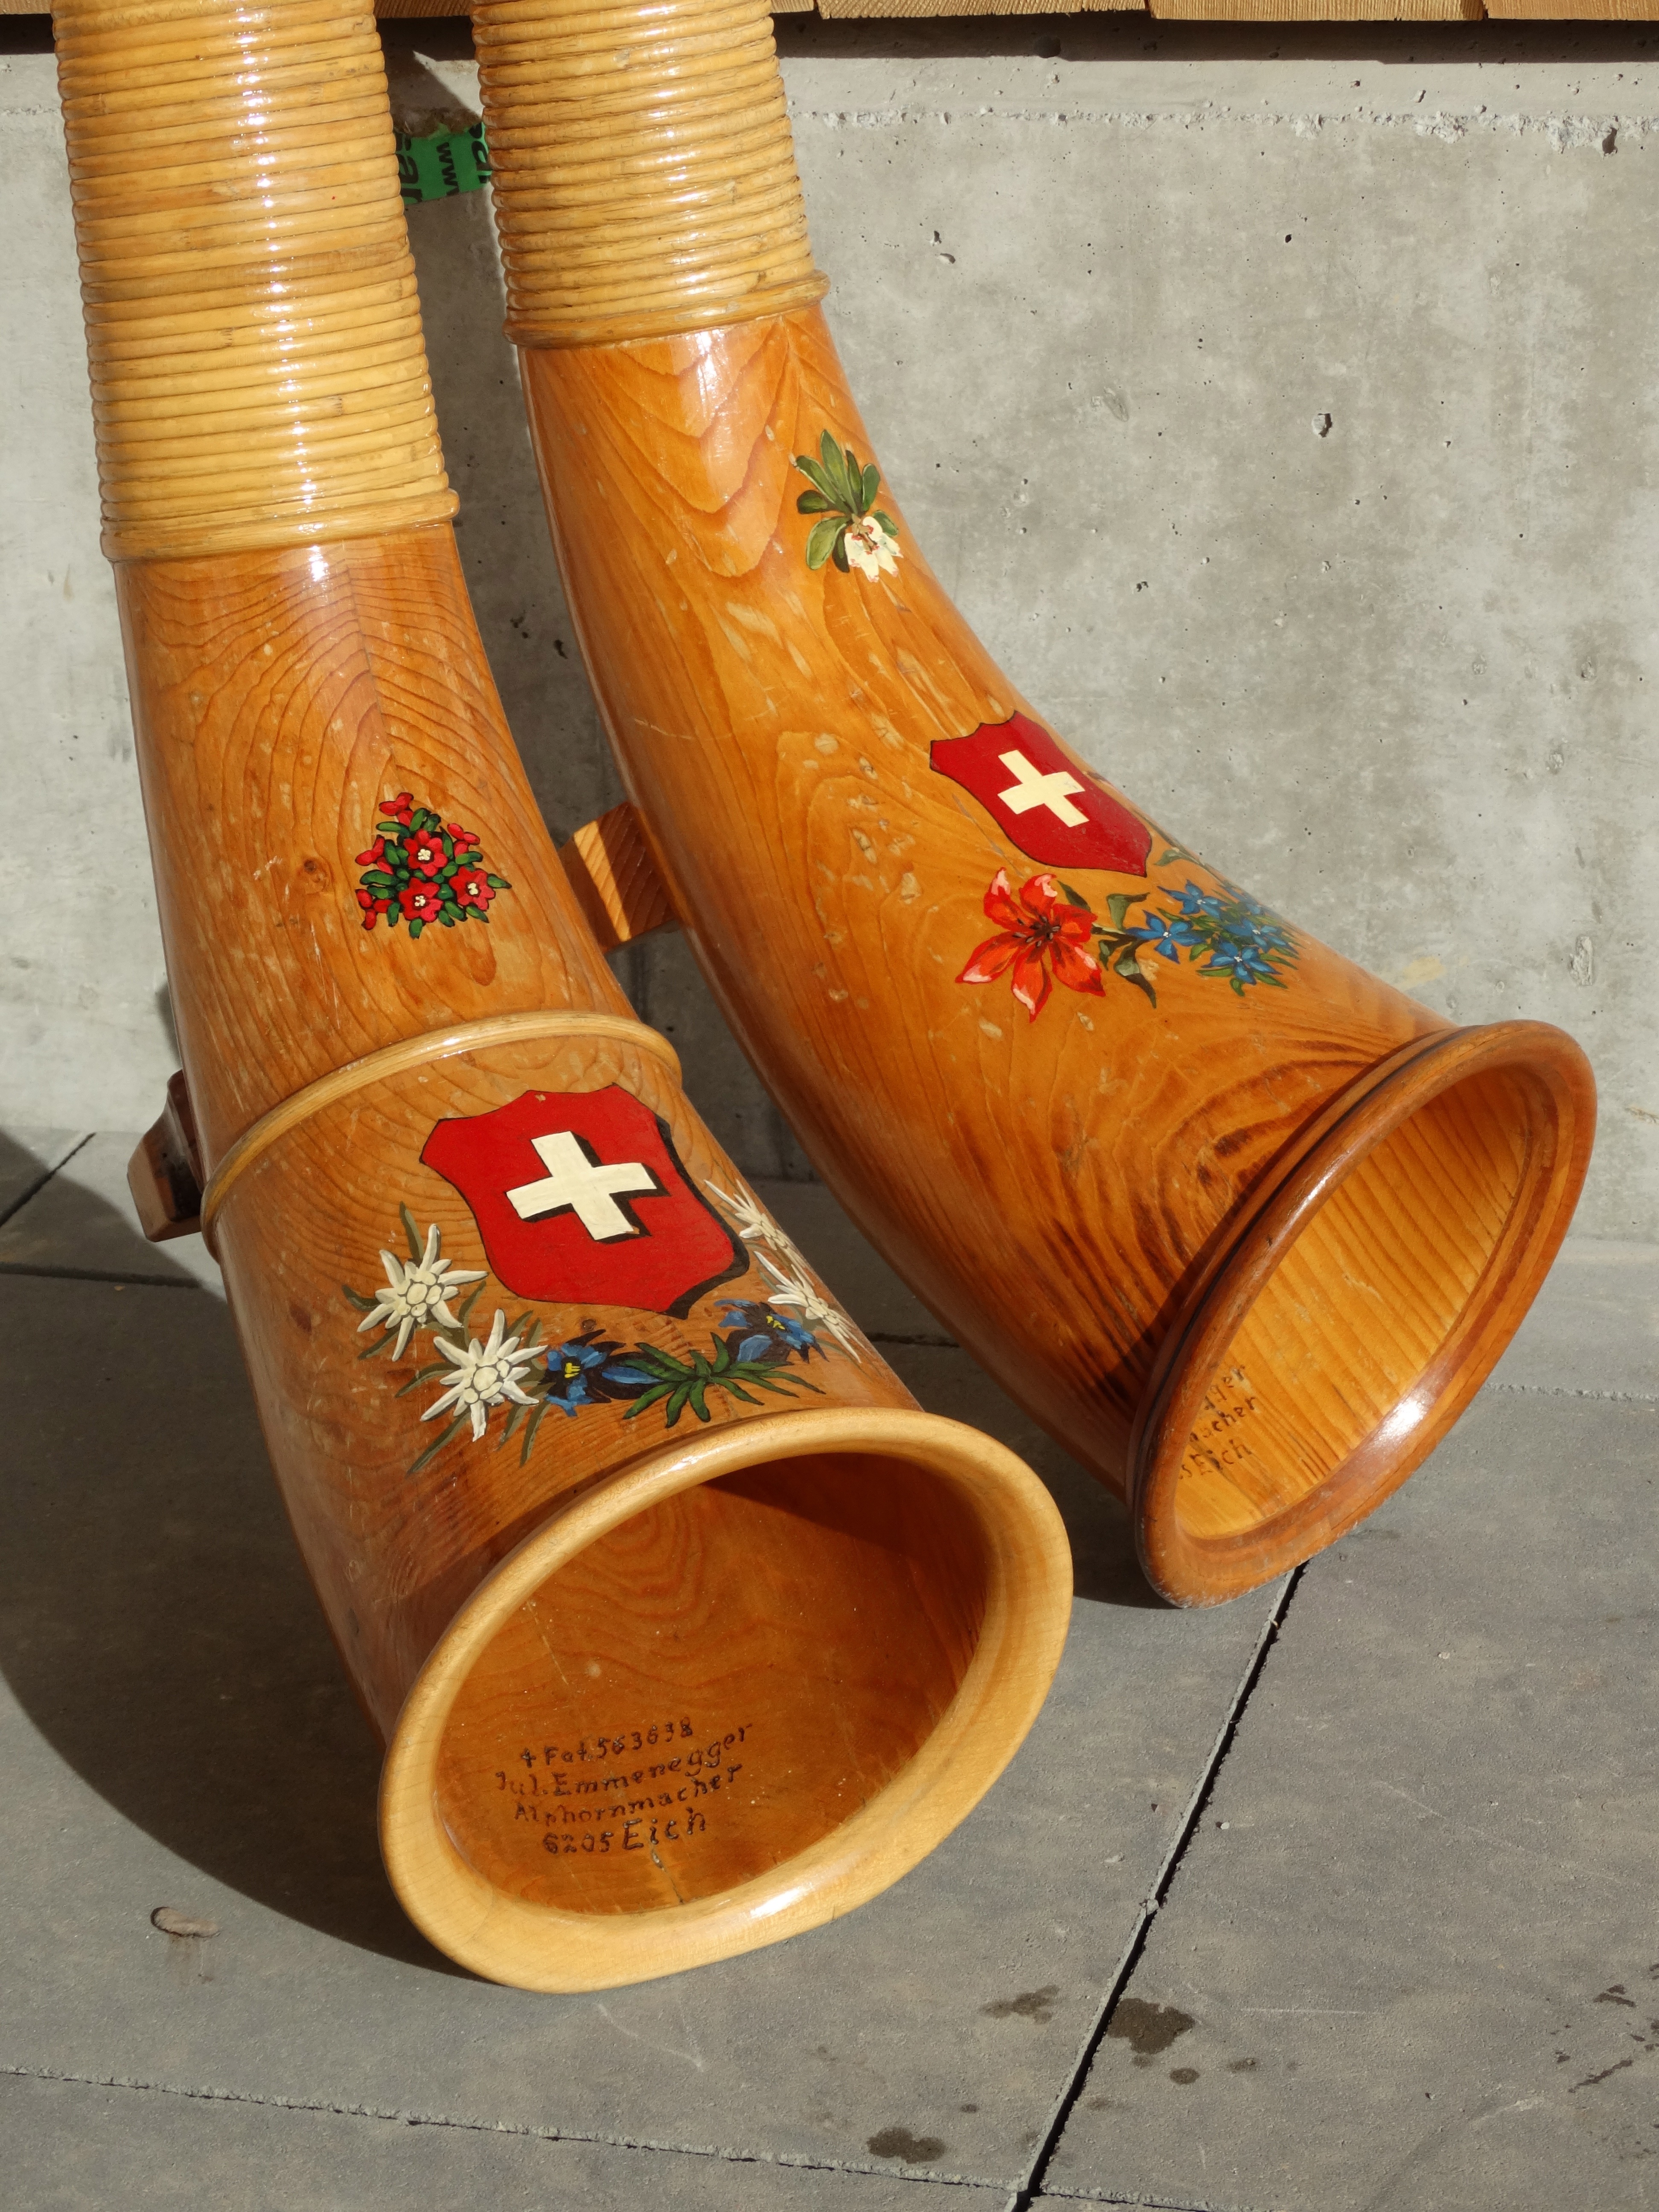
wood, horn, yellow, arm, drum, musical instrument, footwear, switzerland, alphorn, wood instrument, man made object, hand drum